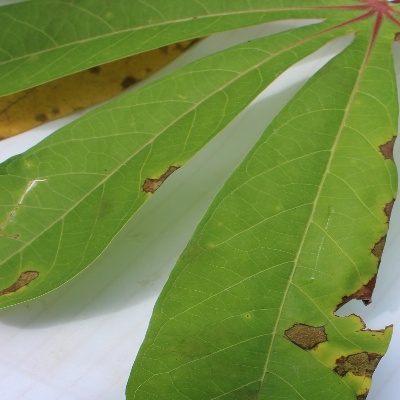
Crop: Cassava
Condition: brown spot